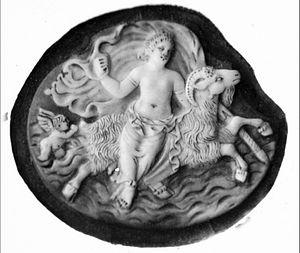
Dans la mythologie grecque, Aphrodite est la déesse de l'Amour dans son acception la plus large.